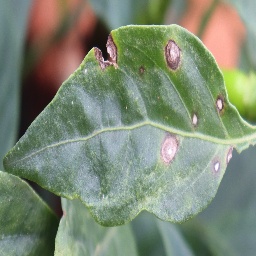
Label: cercospora